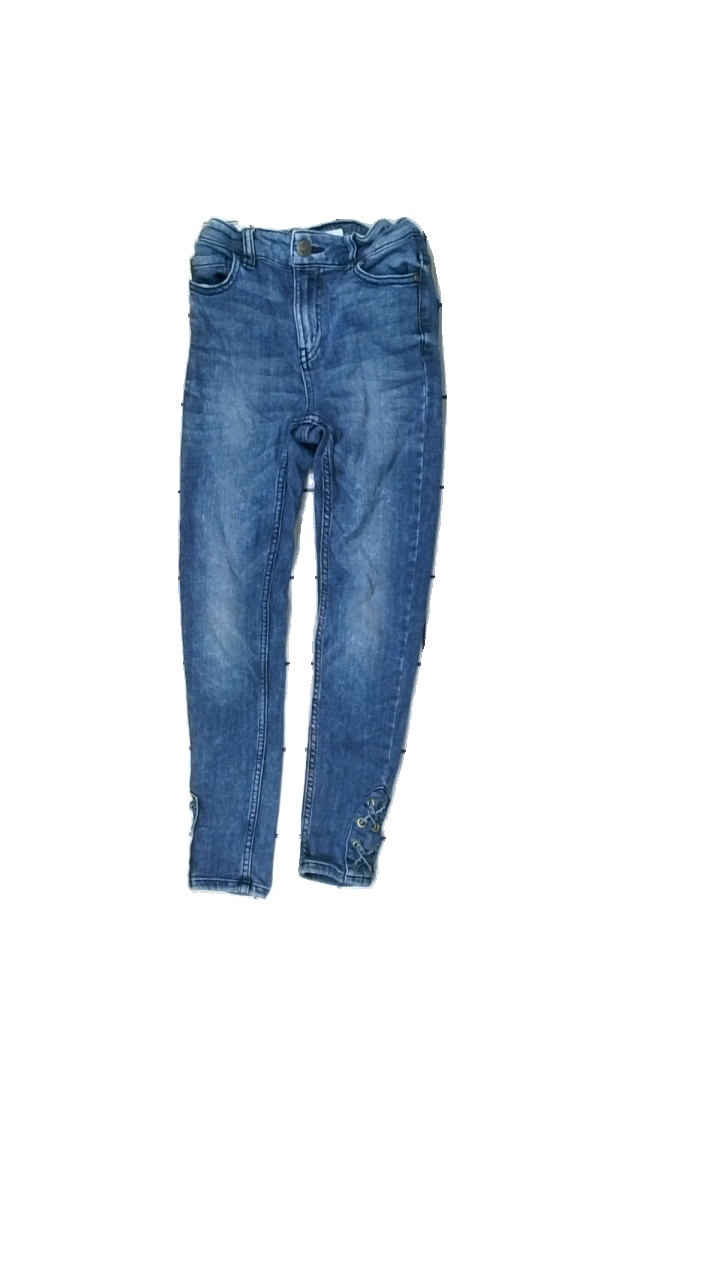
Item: Jeans (Children)
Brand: Lindex
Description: blå jeans
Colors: Blue
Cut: Regular
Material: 100% viscose
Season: All
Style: Denim
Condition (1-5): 5
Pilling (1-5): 5
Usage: Reuse
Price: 50-100